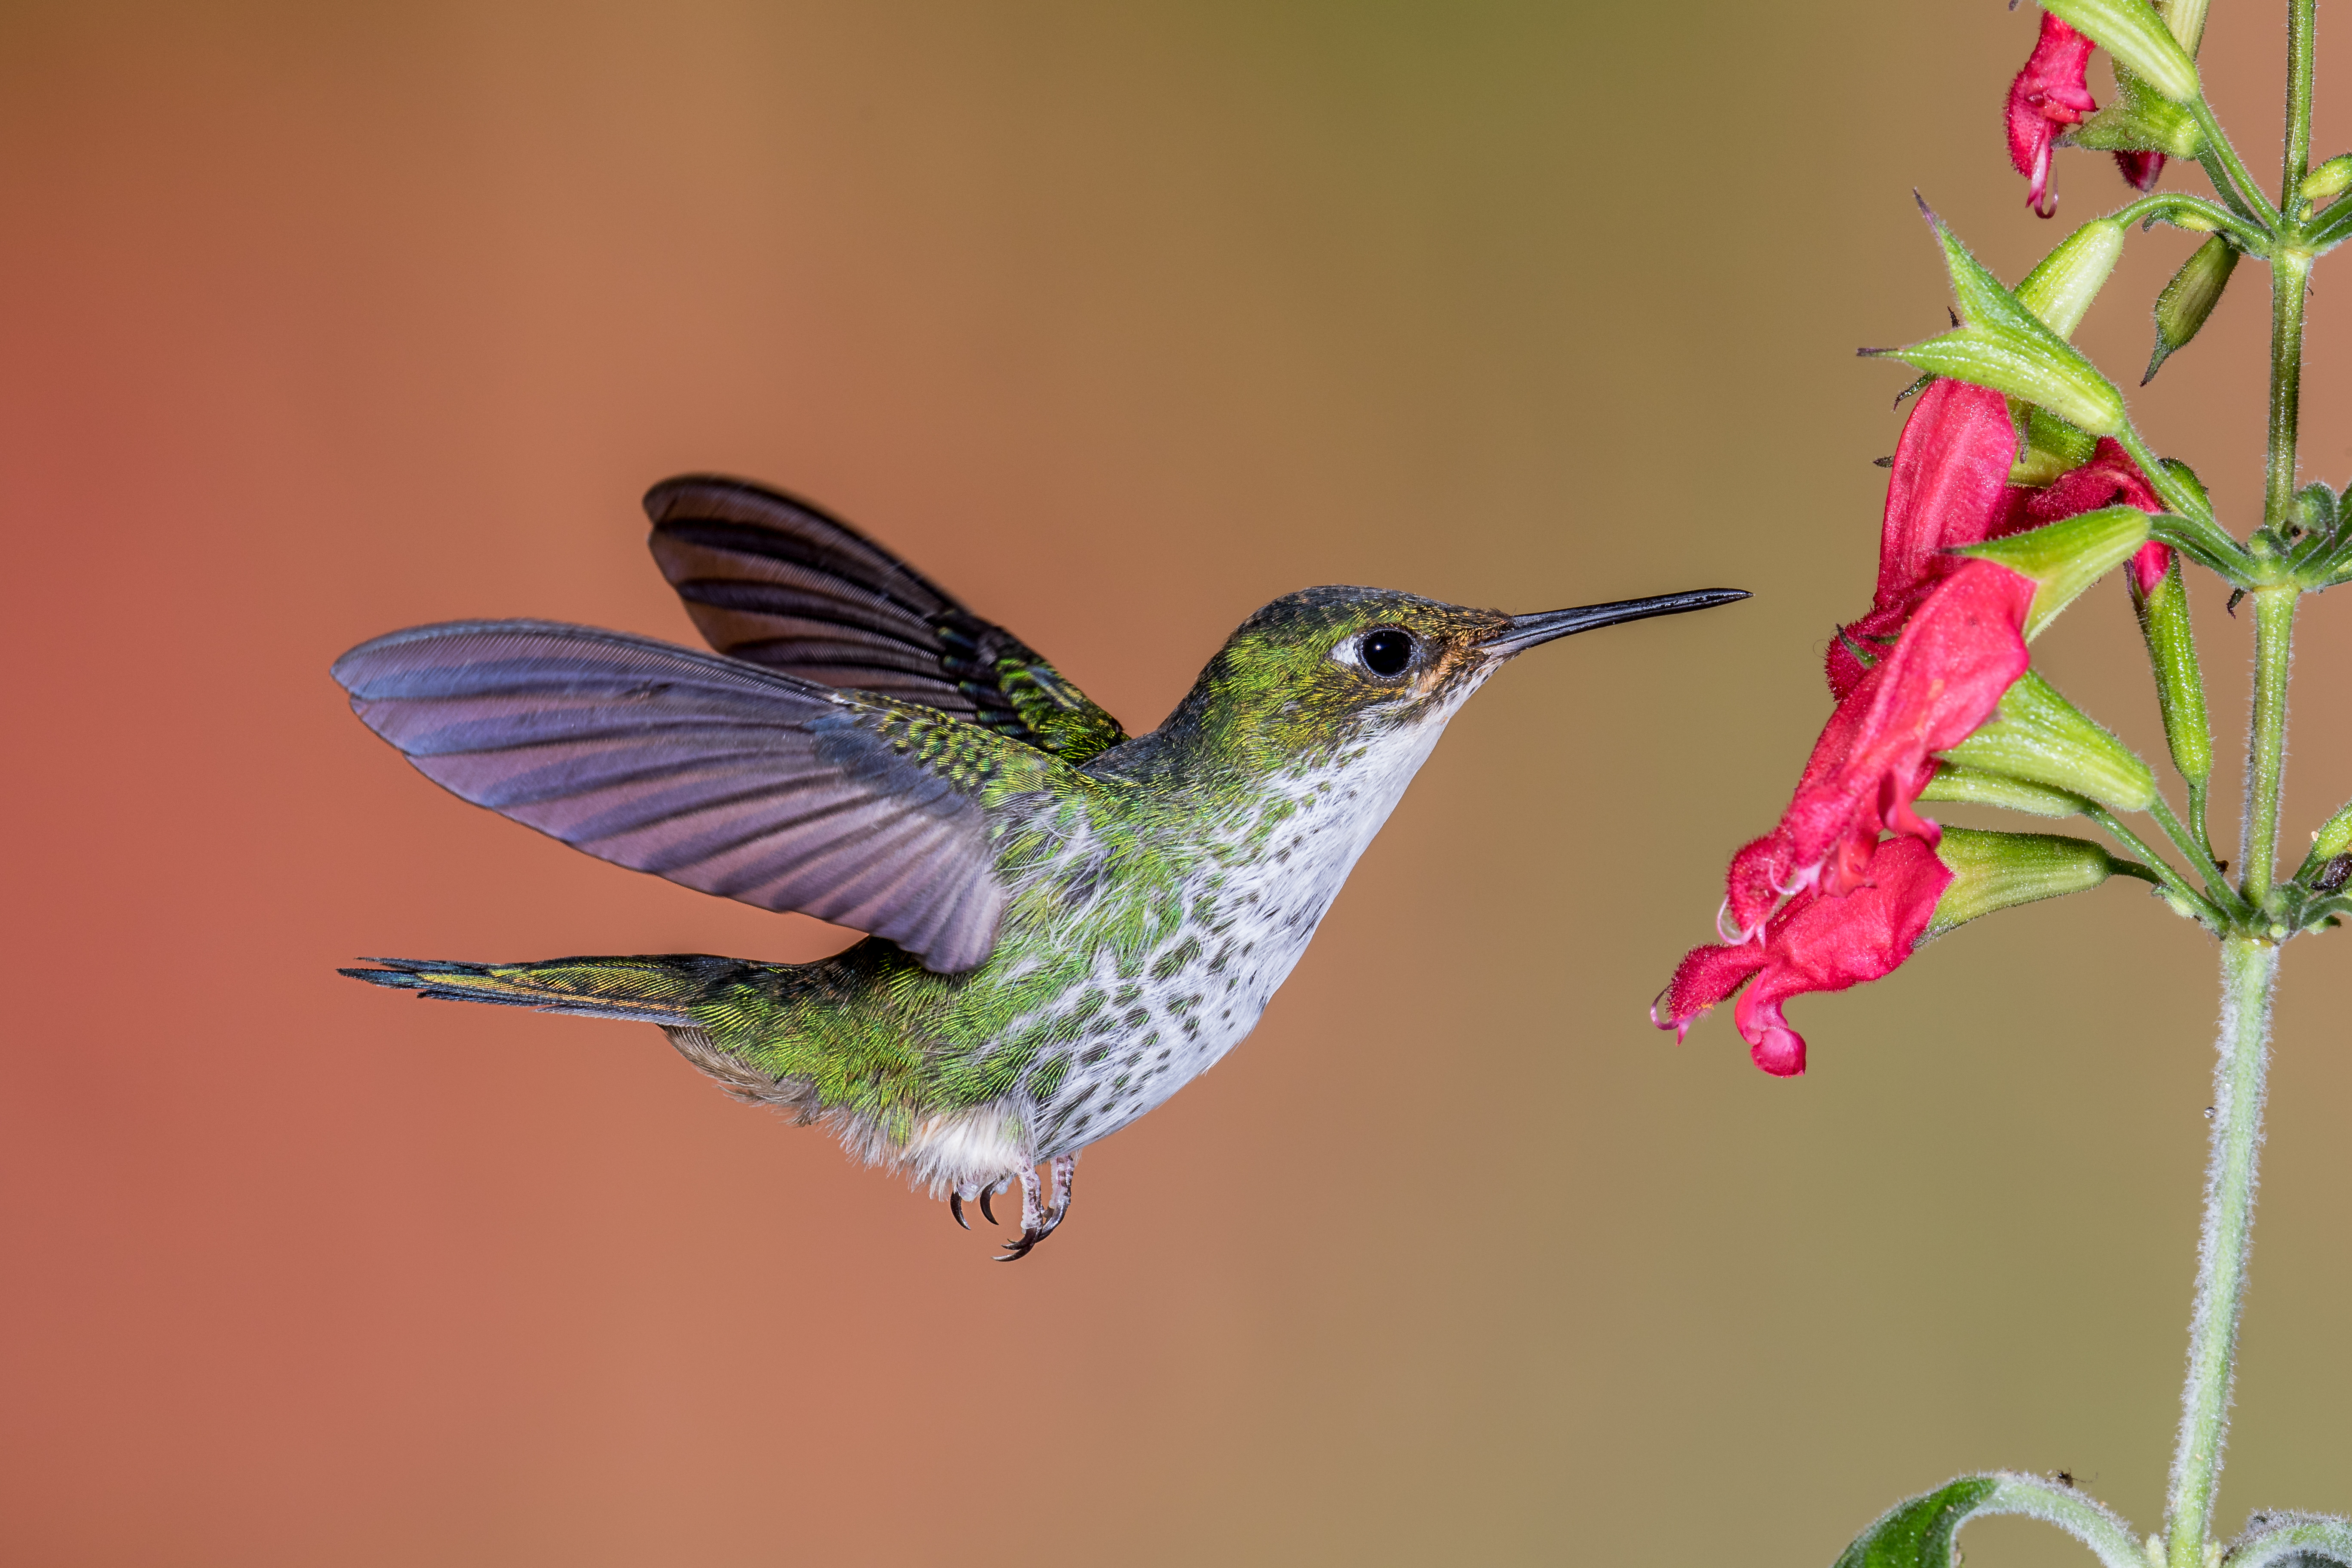
bird, wing, flower, flying, explore, female, wildlife, beak, hummingbird, closeup, fauna, vertebrate, explored, fullframe, andymorffew, morffew, tandayapabirdlodge, hovering, bootedrackettail, ecuador, pollinator, perching bird